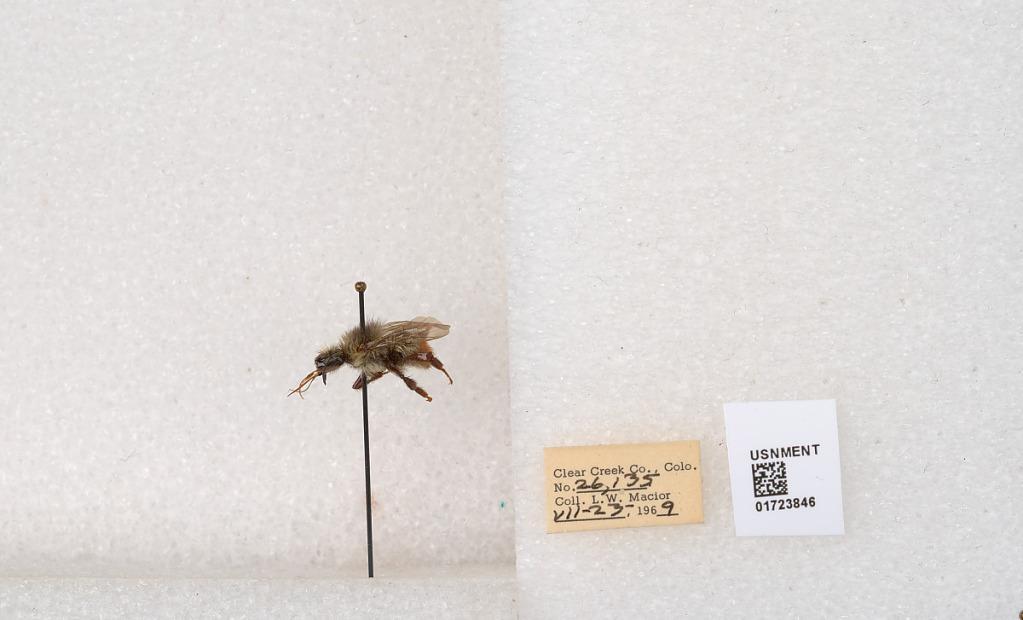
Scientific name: Bombus flavifrons Cresson
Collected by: L. Macior
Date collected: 1969-7-23
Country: United States
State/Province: Colorado
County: Clear Creek
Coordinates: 39.6891, -105.644